Hope (2011 film)

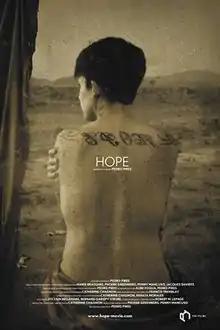
Film poster

Hope is a Canadian short drama film, directed by Pedro Pires and released in 2011. Inspired by Marie Brassard's theatrical play "Jimmy, créature de rêve", the film depicts a military general (Bill Croft) reflecting on his life as he lays dying on a battlefield.